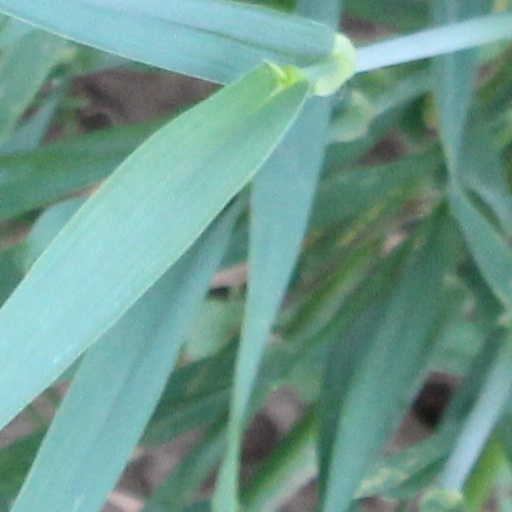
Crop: wheat